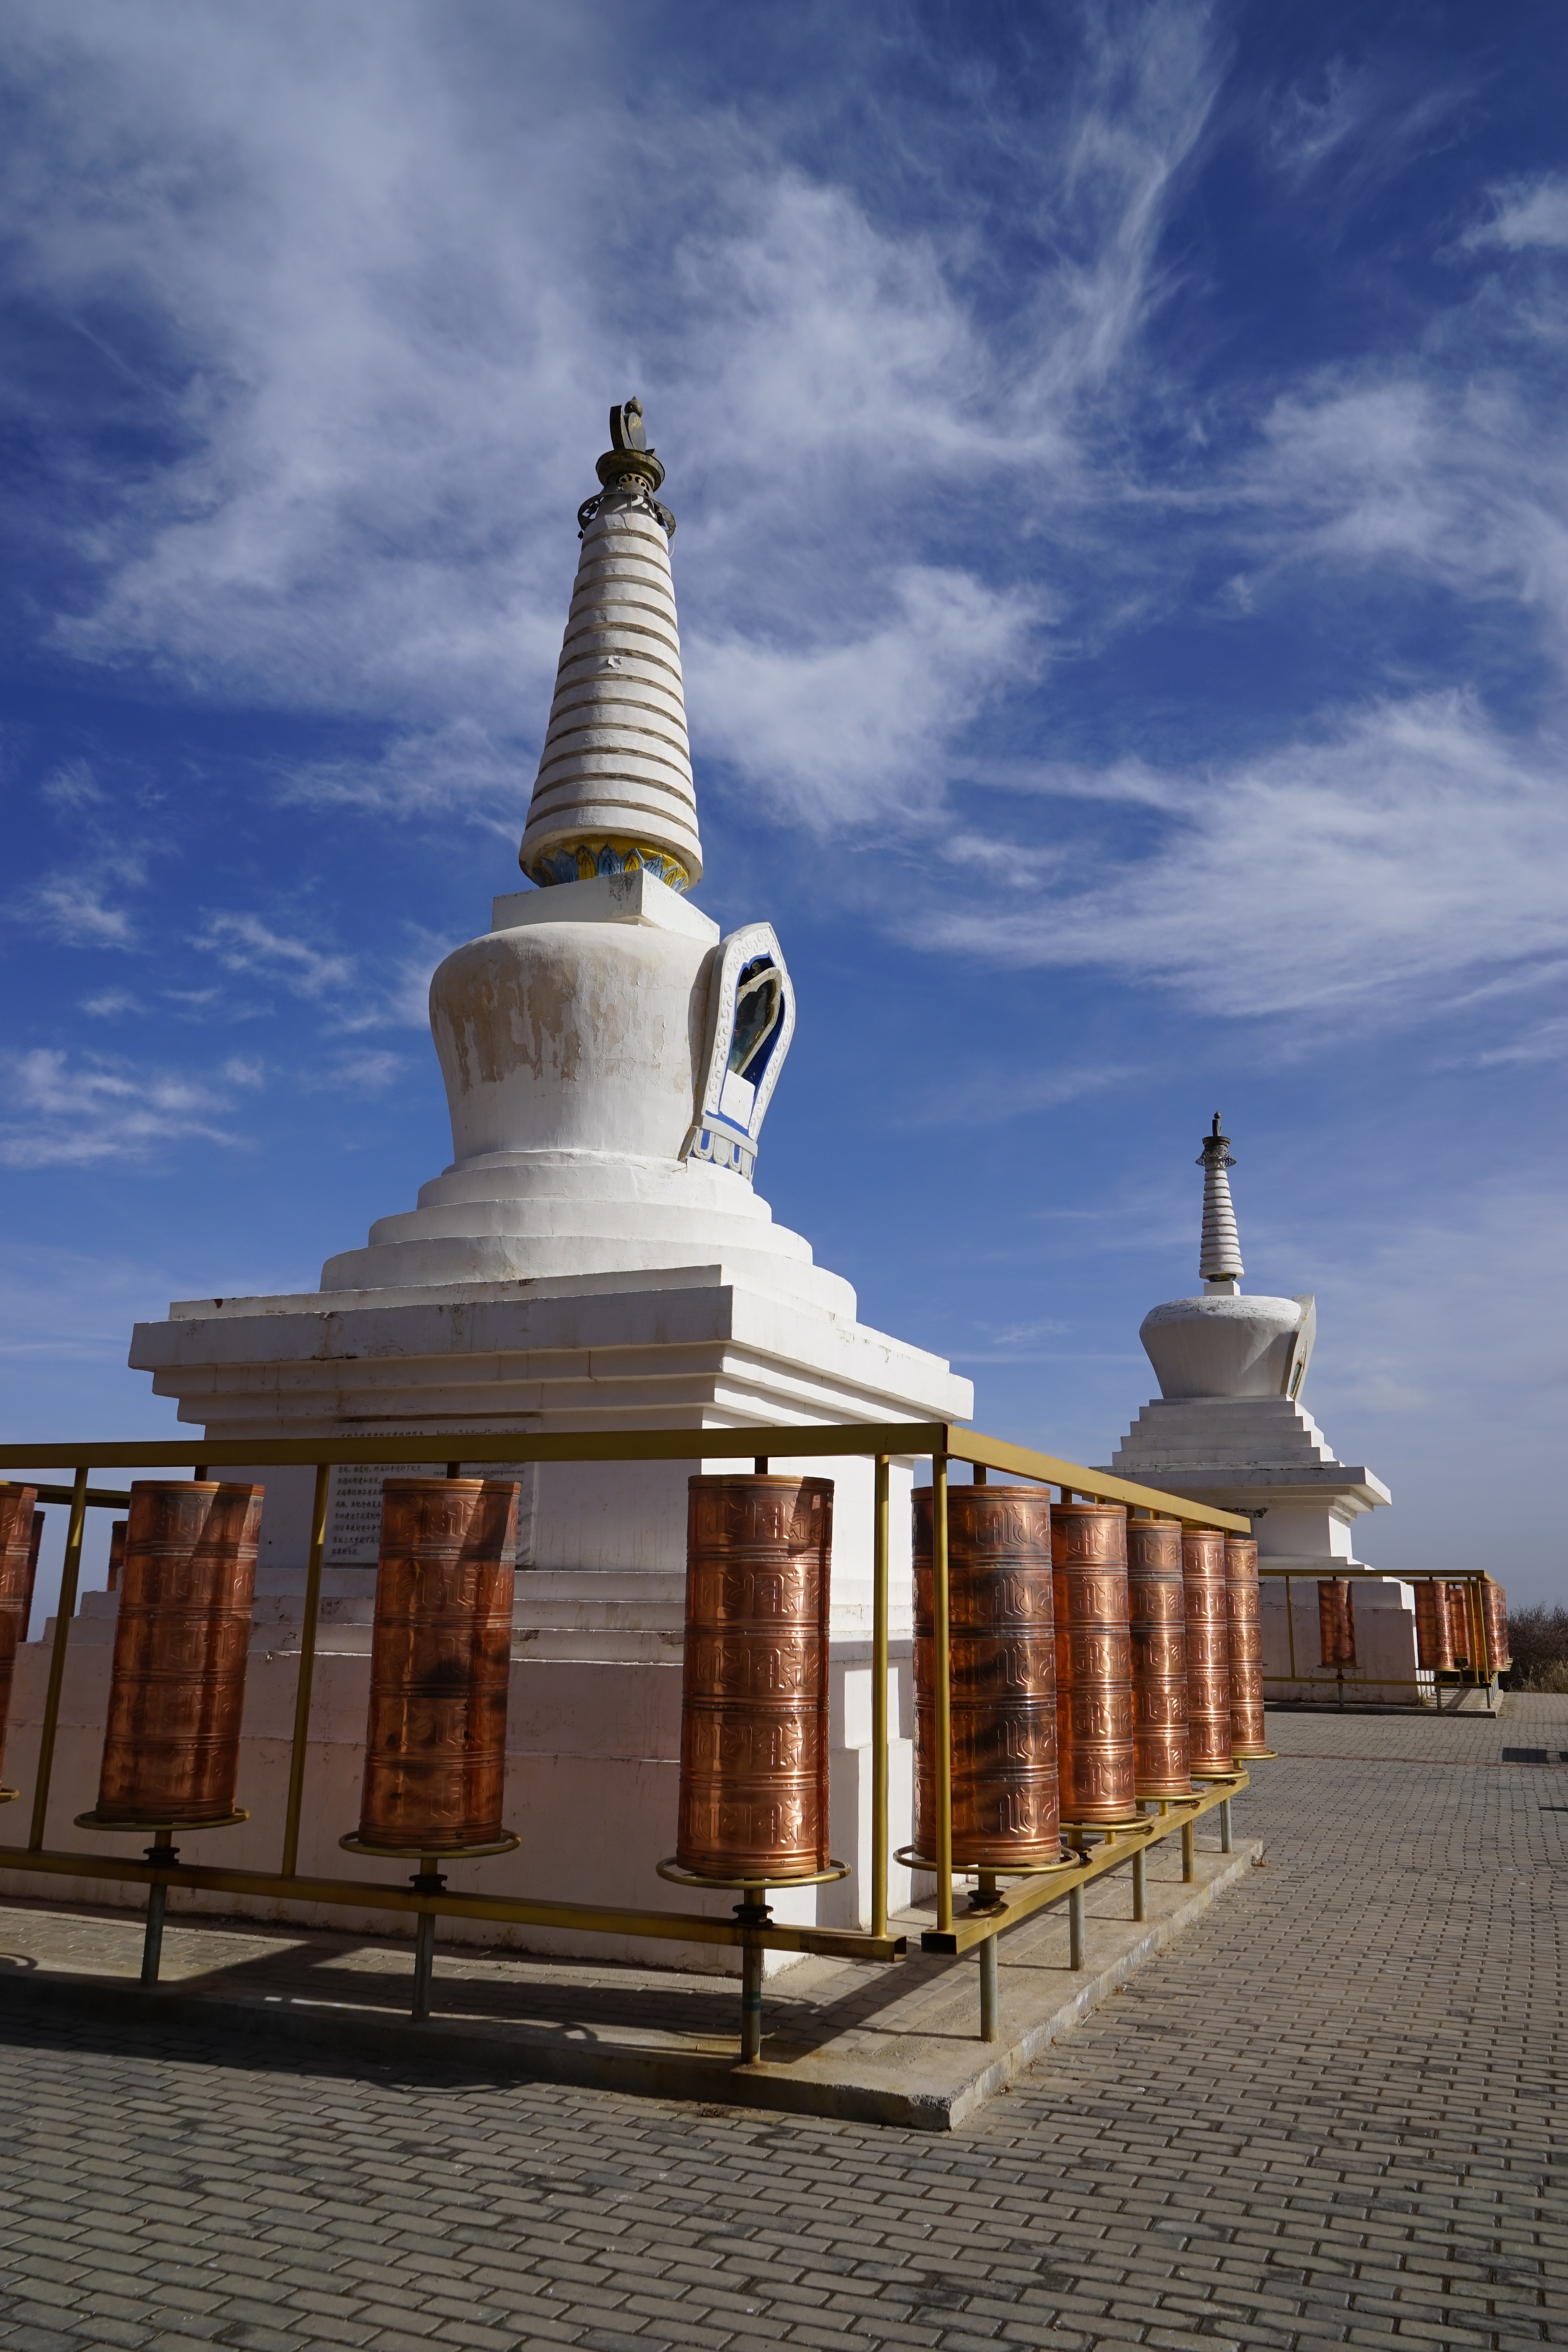
building, tower, landmark, church, chapel, place of worship, bell tower, temple, spire, steeple, monastery, zhangye, baita, tibetan culture